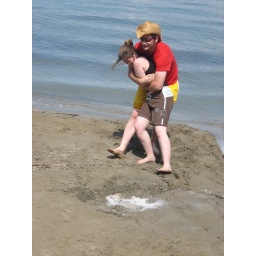
matt threw the girls in the water